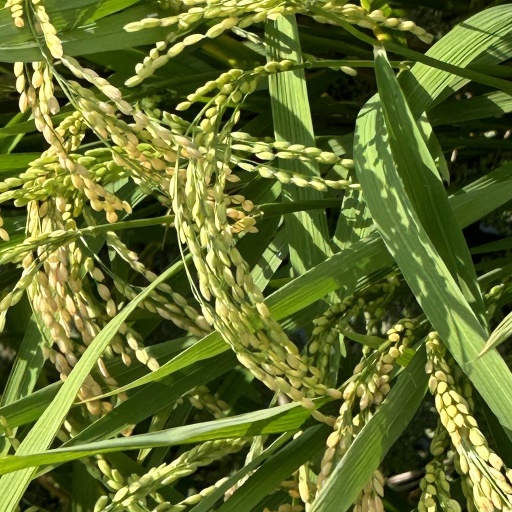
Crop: rice